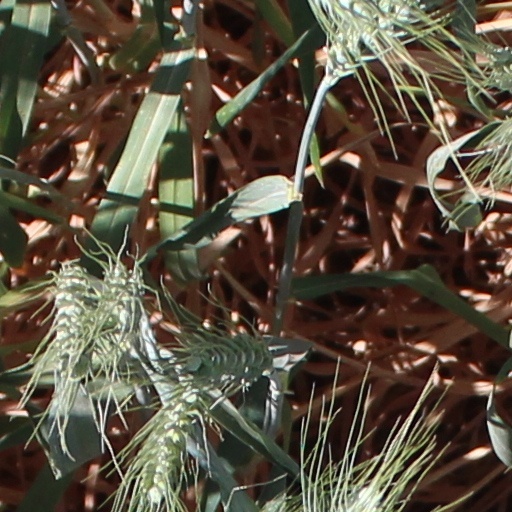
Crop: wheat